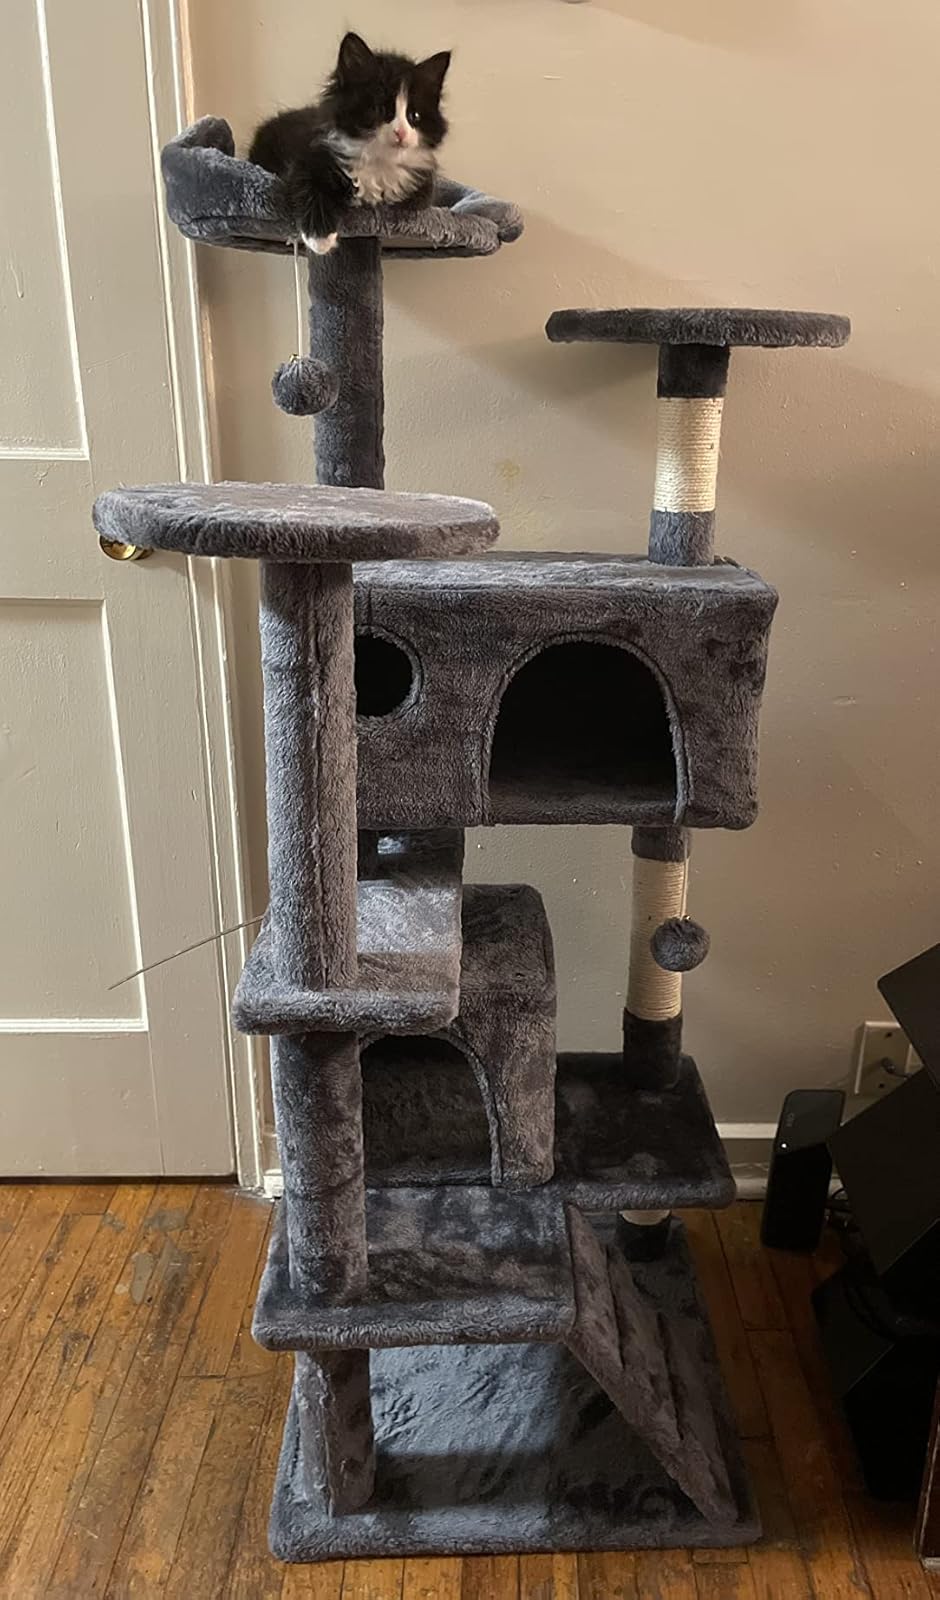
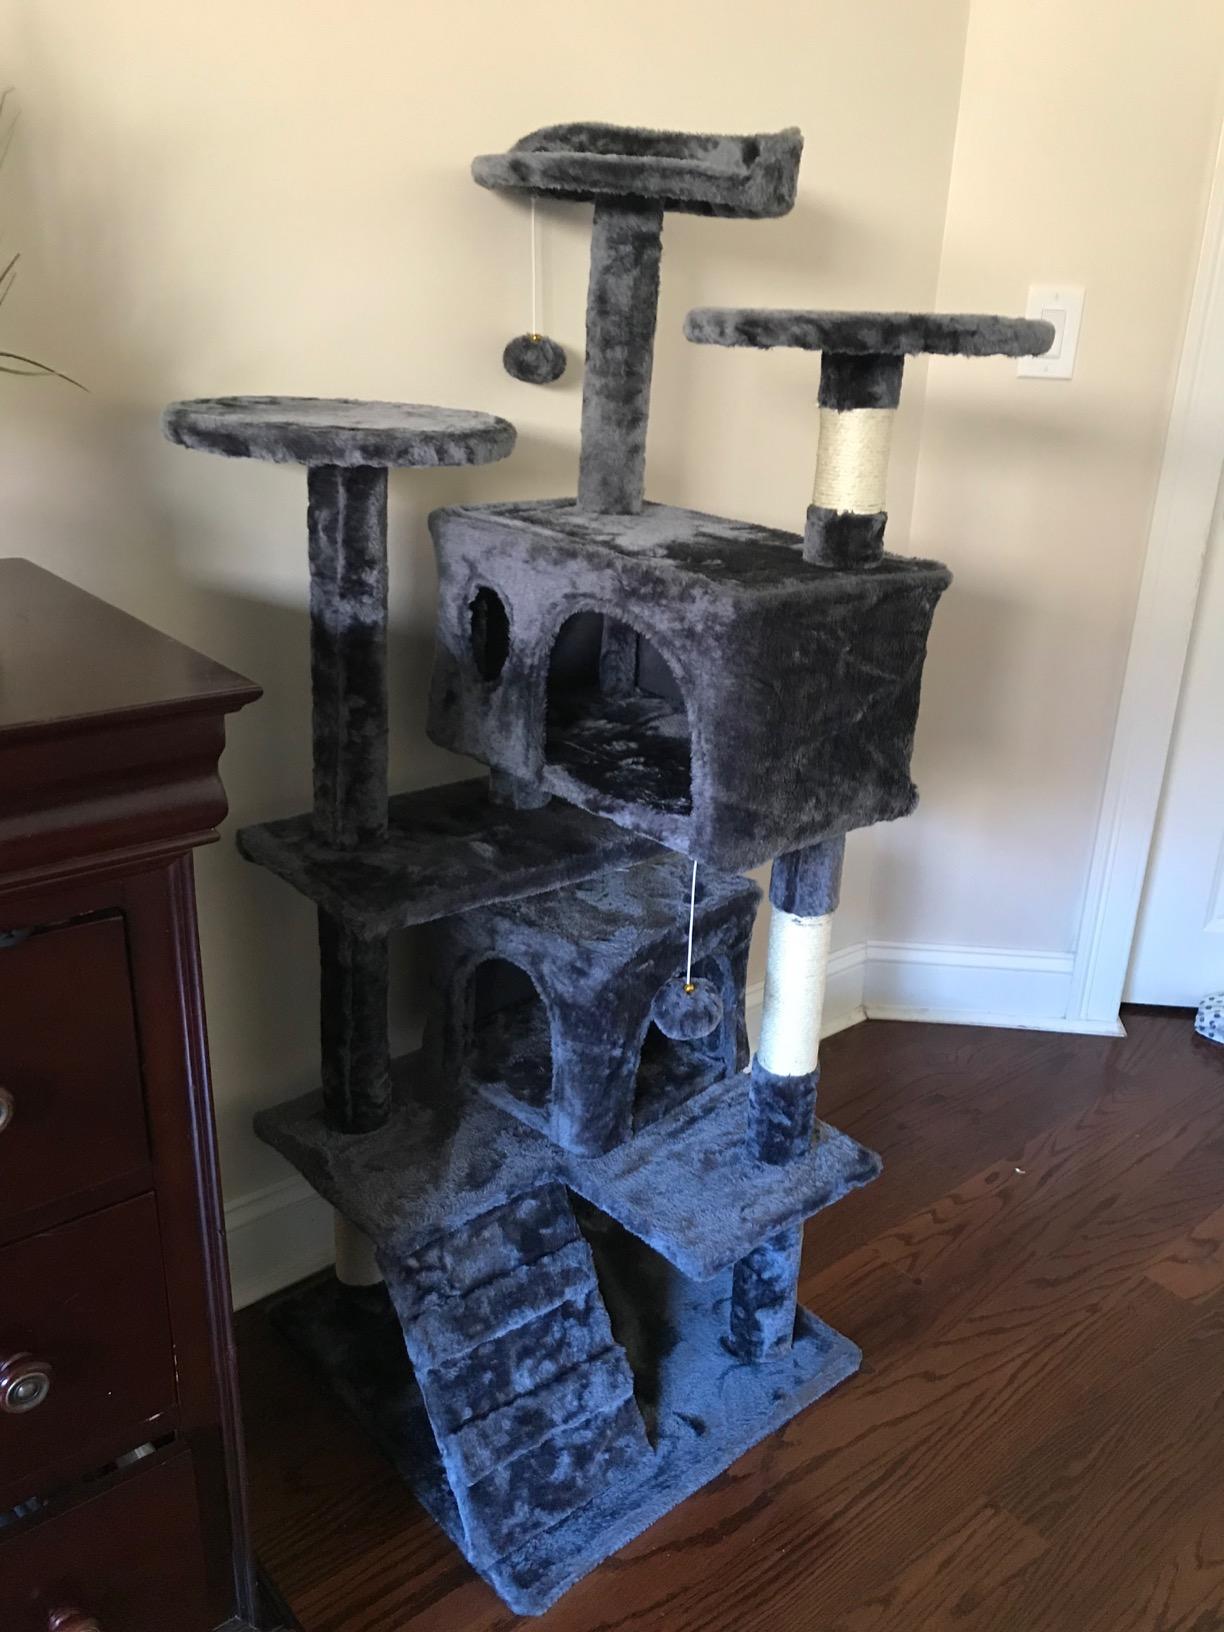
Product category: items_cat tree
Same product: yes